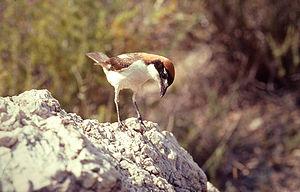
Le plateau d'Albion est situé à cheval sur les trois départements du Vaucluse, de la Drôme et des Alpes-de-Haute-Provence. Il se subdivise administrativement en sept communes : Sault, Ferrassières, Aurel, Revest-du-Bion, Saint-Trinit, Saint-Christol, Simiane-la-Rotonde.